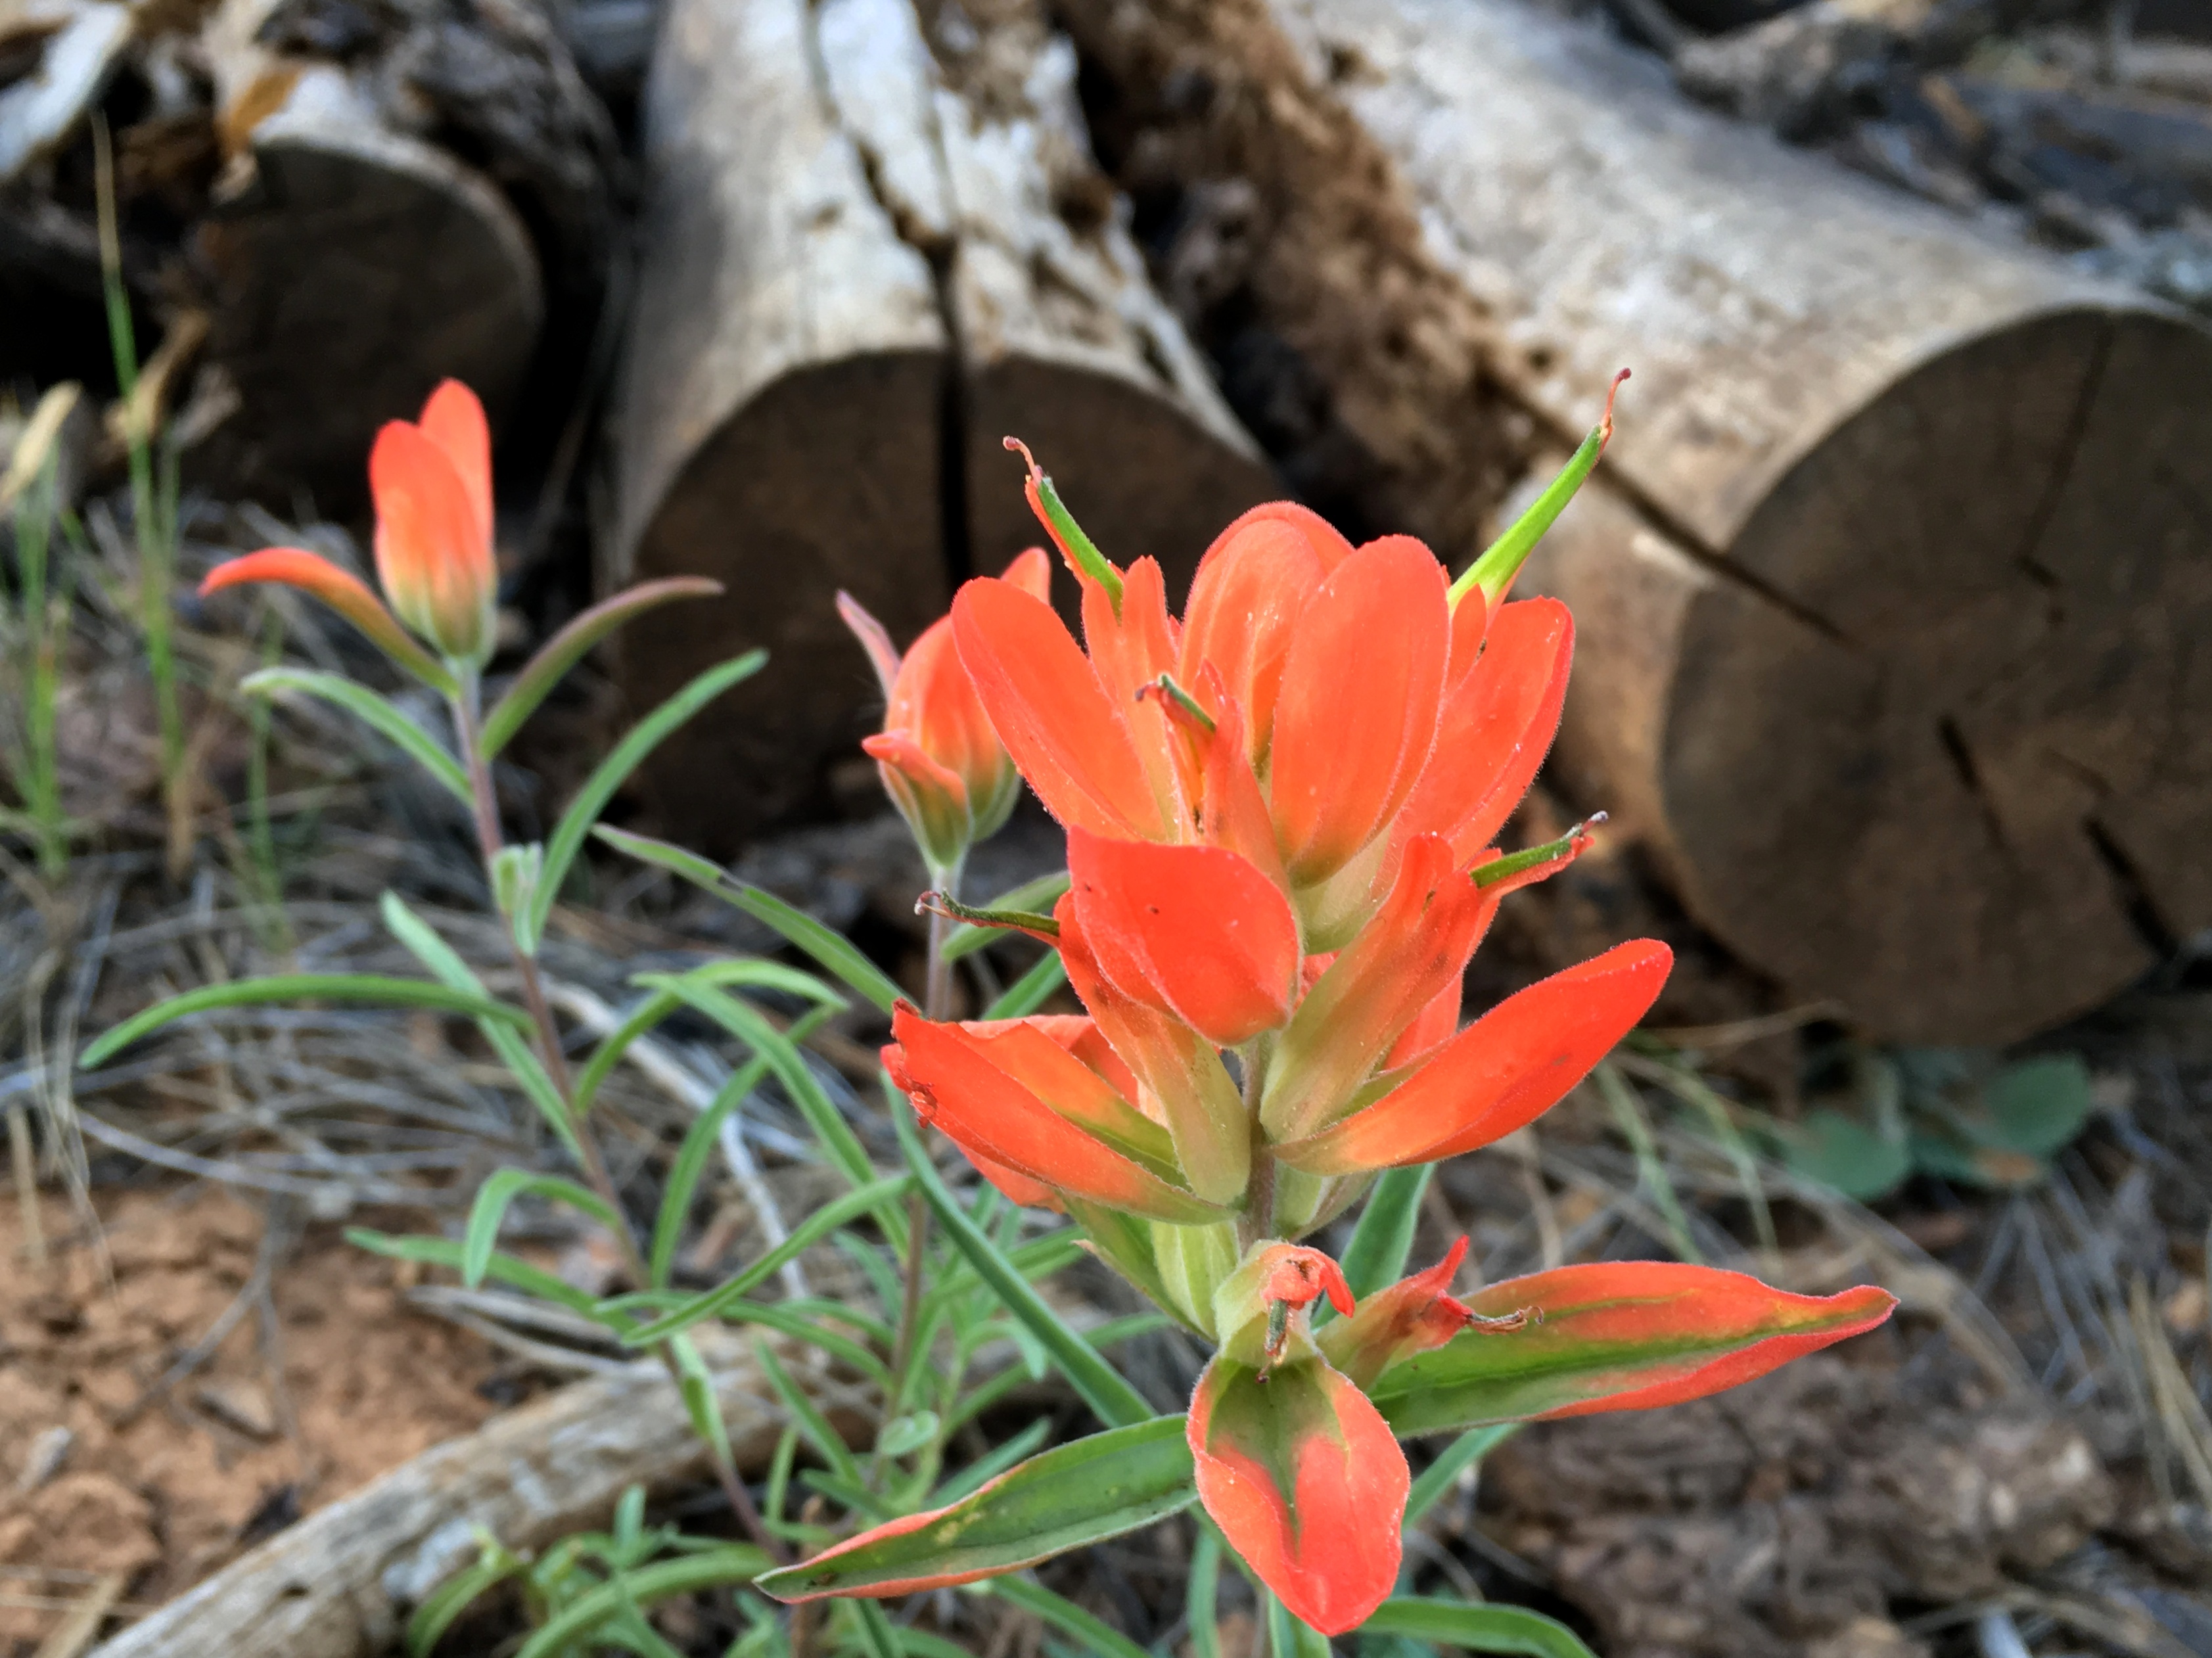
plant, leaf, flower, autumn, soil, botany, flora, wildflower, shrub, macro photography, flowering plant, land plant